The City of New York vs. Homer Simpson

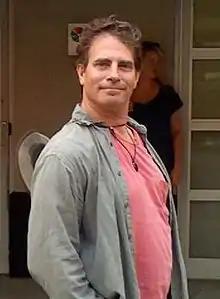
David Silverman was sent to Manhattan to take photographs of the area in order to make the episode more accurate.

At Moe's Tavern, Moe informs Homer and his friends that one of them must be a designated driver, and Barney loses the choosing draw. After Barney drives the drunken men home in Homer's car, Homer allows him to use it to drive himself home, expecting Barney to return it the following morning. In his distressed state, Barney disappears with the car. Two months later, Barney returns to Moe's Tavern, unable to recall where he left the car. Homer later receives a letter from the New York City government, which informs him that his car has been found parked in the Austin J. Tobin Plaza and will be destroyed if not picked up in 72 hours. Homer reveals to the family that he had once been to New York before when he was 17 years old, and had a horrible experience. Marge and the children persuade Homer to go retrieve the car, and he reluctantly agrees.